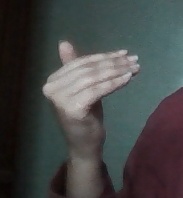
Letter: khaa